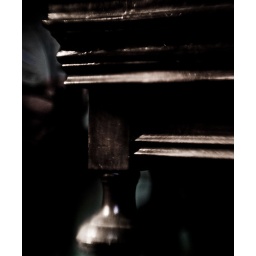
The base of my bathroom sink bathed in light from the stained glass window. Desaturated.